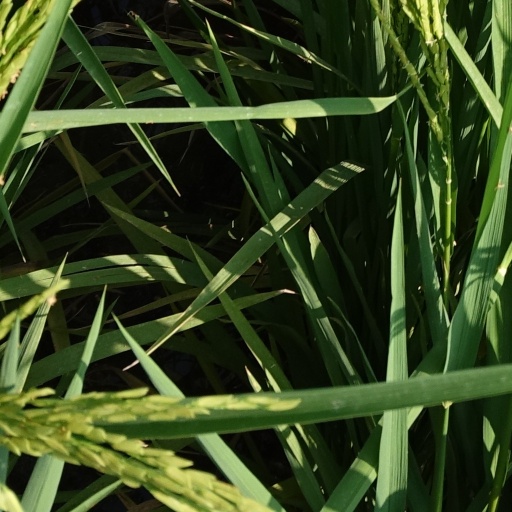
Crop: rice